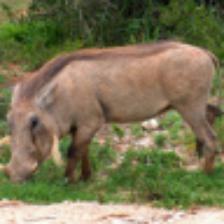
Label: NonHuman